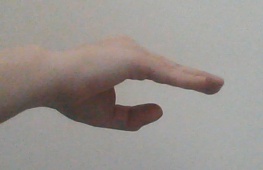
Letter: jeem